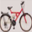
Label: bicycle